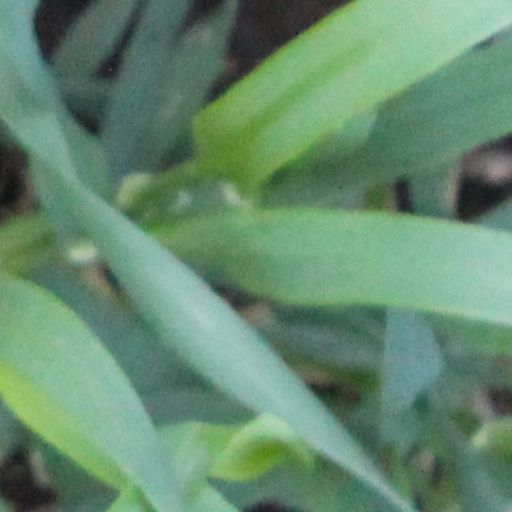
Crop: wheat